Diagrammatic sign

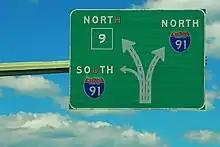
A diagrammatic guide sign for a three-way fork leading to southbound Interstate 91, Connecticut Route 9, and northbound Interstate 91.

Diagrammatic signs are specified in the "Manual on Uniform Traffic Control Devices" developed by the United States Federal Highway Administration, as one of several options for exits and splits on multilane freeways. A simpler kind of diagrammatic sign without lane detail is allowed for indicating a series of exits along a conventional street or roundabout. They also appear in other countries influenced by the MUTCD.